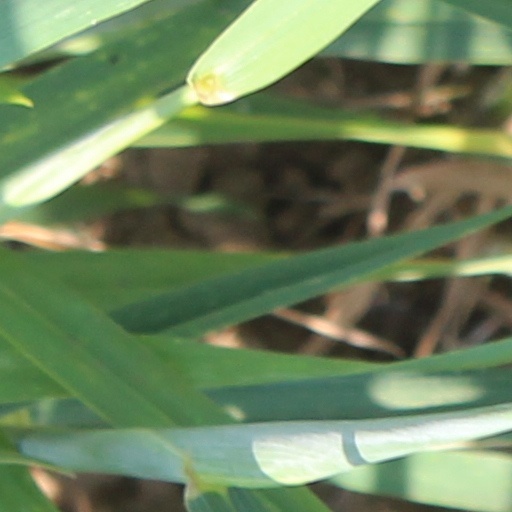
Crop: wheat